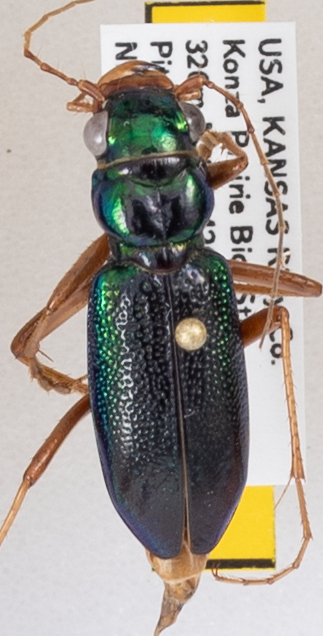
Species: Tetracha virginica
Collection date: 2019-07-18
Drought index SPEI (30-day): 1.642
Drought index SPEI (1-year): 1.77
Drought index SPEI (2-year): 0.71